Filipp Nefyodov

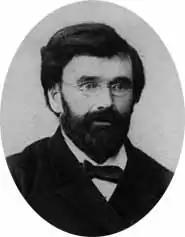

Filipp Diomidovich Nefyodov (Филипп Диомидович Нефёдов, 18 October 1838 in Ivanovo, Vladimir Governorate, Russian Empire – 25 March 1902 in Vladimir Governorate, Russian Empire) was a Russian writer, journalist, editor ("Remeslennaya Gazeta", 1875-1876; "Russky Kurjer", 1879), ethnographer and archeologist who made hundreds of excavations in Povolzhye, Ural and West Siberia, studying ancient kurgans.